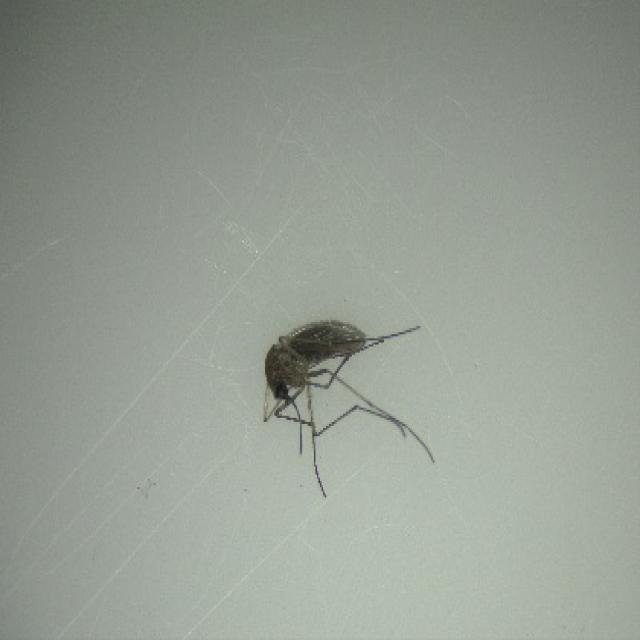
Species: culex_tritaeniorhynchus